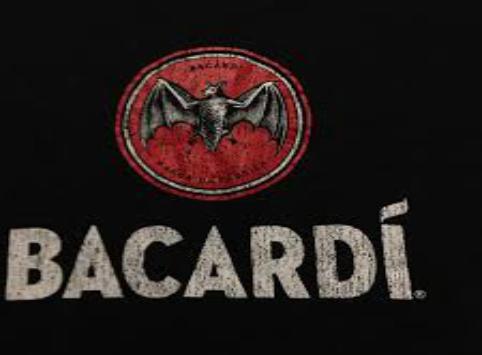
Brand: Bacardi
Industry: Food